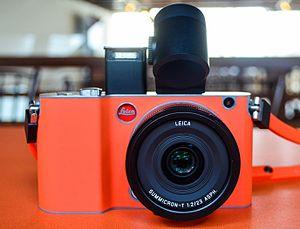
Le Leica T 701, premier appareil hybride de Leica.
La série Leica T regroupe, sous le nom d'une monture créée en 2014 par la marque allemande Leica, une gamme d'appareils photographiques hybrides et d'objectifs.